An Indian's Loyalty

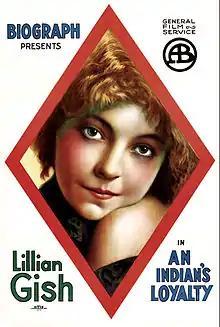
Theatrical poster

An Indian's Loyalty is a 1913 American short silent Western film directed by Christy Cabanne and featuring Lillian Gish.